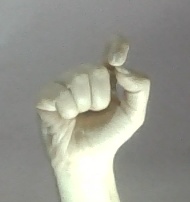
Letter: fa